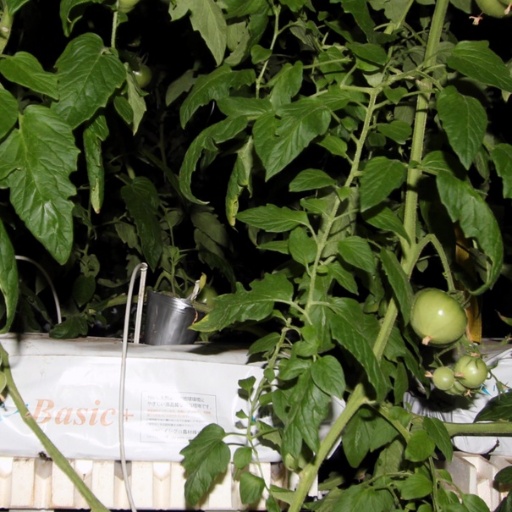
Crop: tomato